Kaifeng Jews

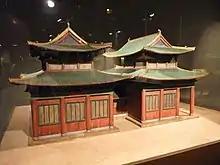
A model of the Kaifeng synagogue at the Diaspora Museum, Tel Aviv

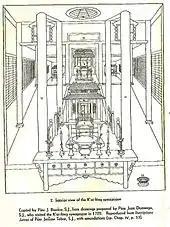
Interior of the Kaifeng synagogue, 18th century

When Kaifeng Jews introduced themselves to the Jesuits in 1605, they called themselves members of the house of "Israel" The Jesuits also noted that a Chinese exonym labelled them as "Tiao jin jiao", "the sect that plucks the sinews". This term arose from observing that, in memory of Jacob's wrestling with the angel, their butchers extracted the sciatic nerve (Gid hanasheh) as required in Nikkur, marking them as distinct from Muslims who otherwise, like them, also refrained from eating pork.